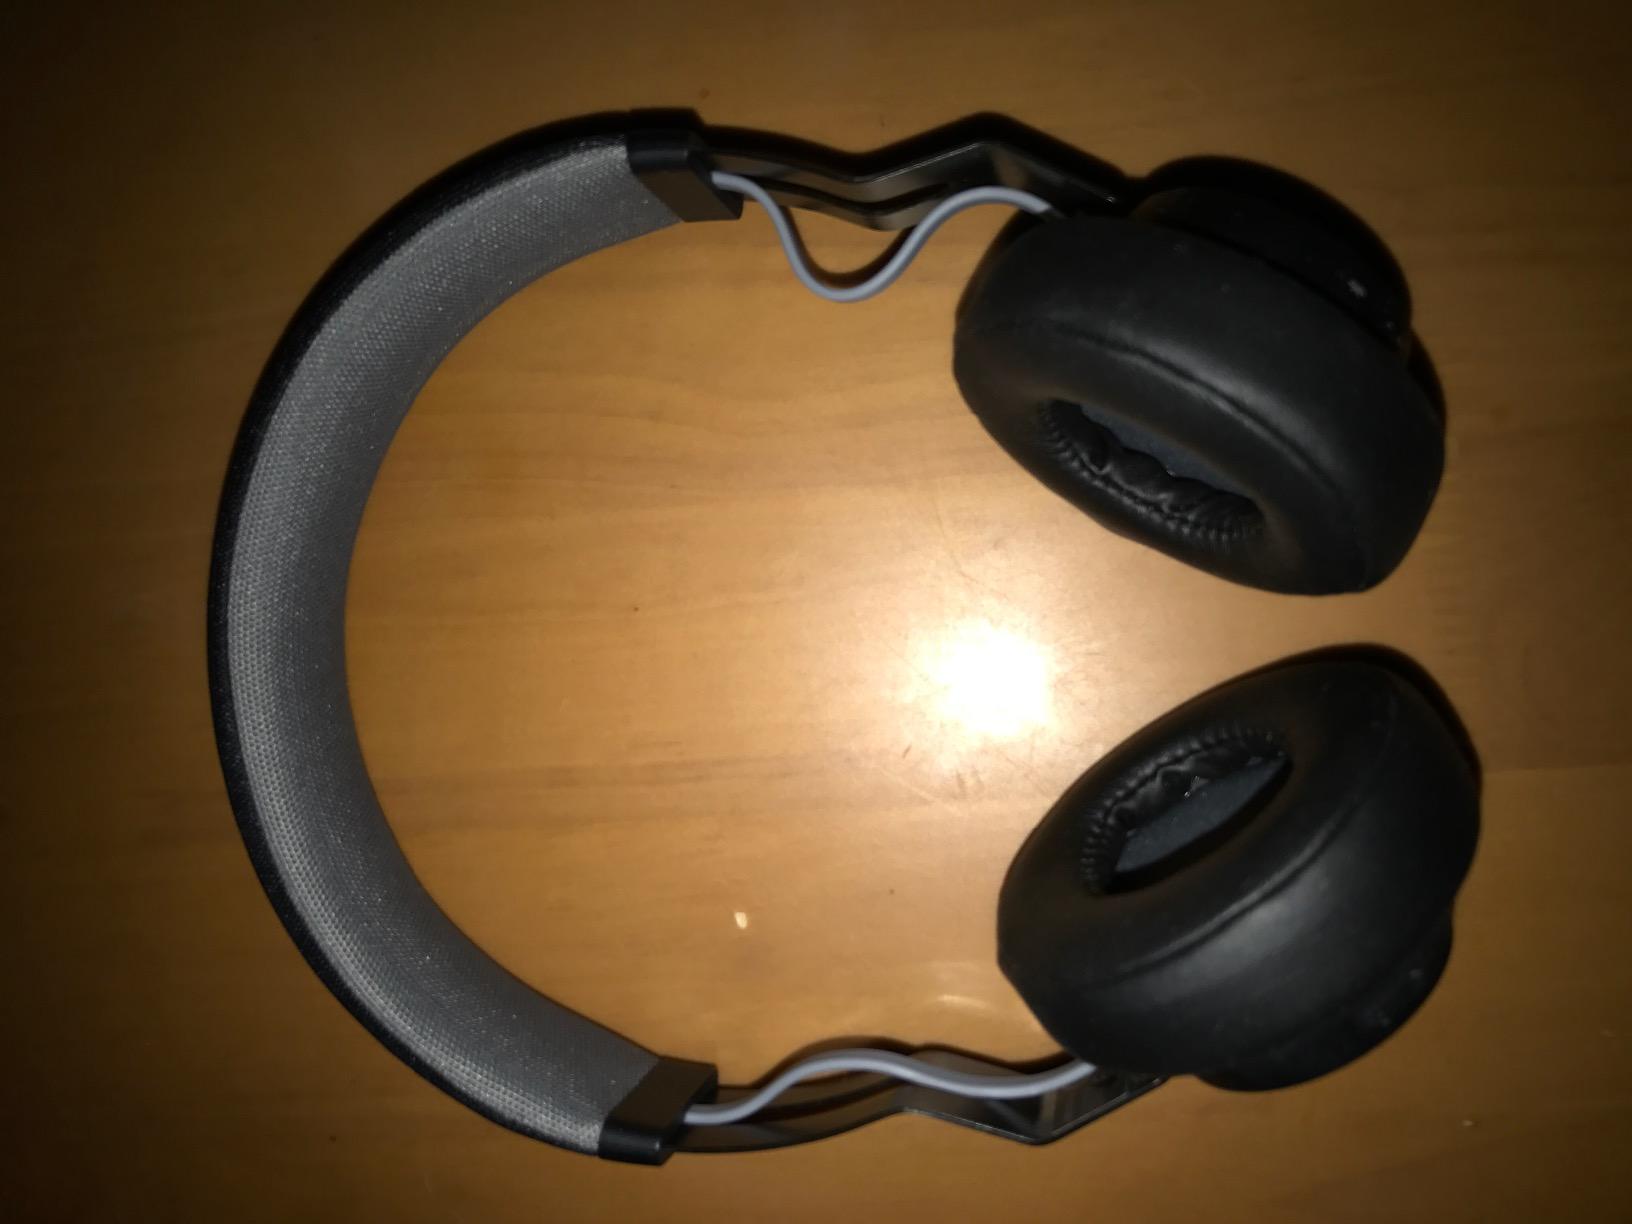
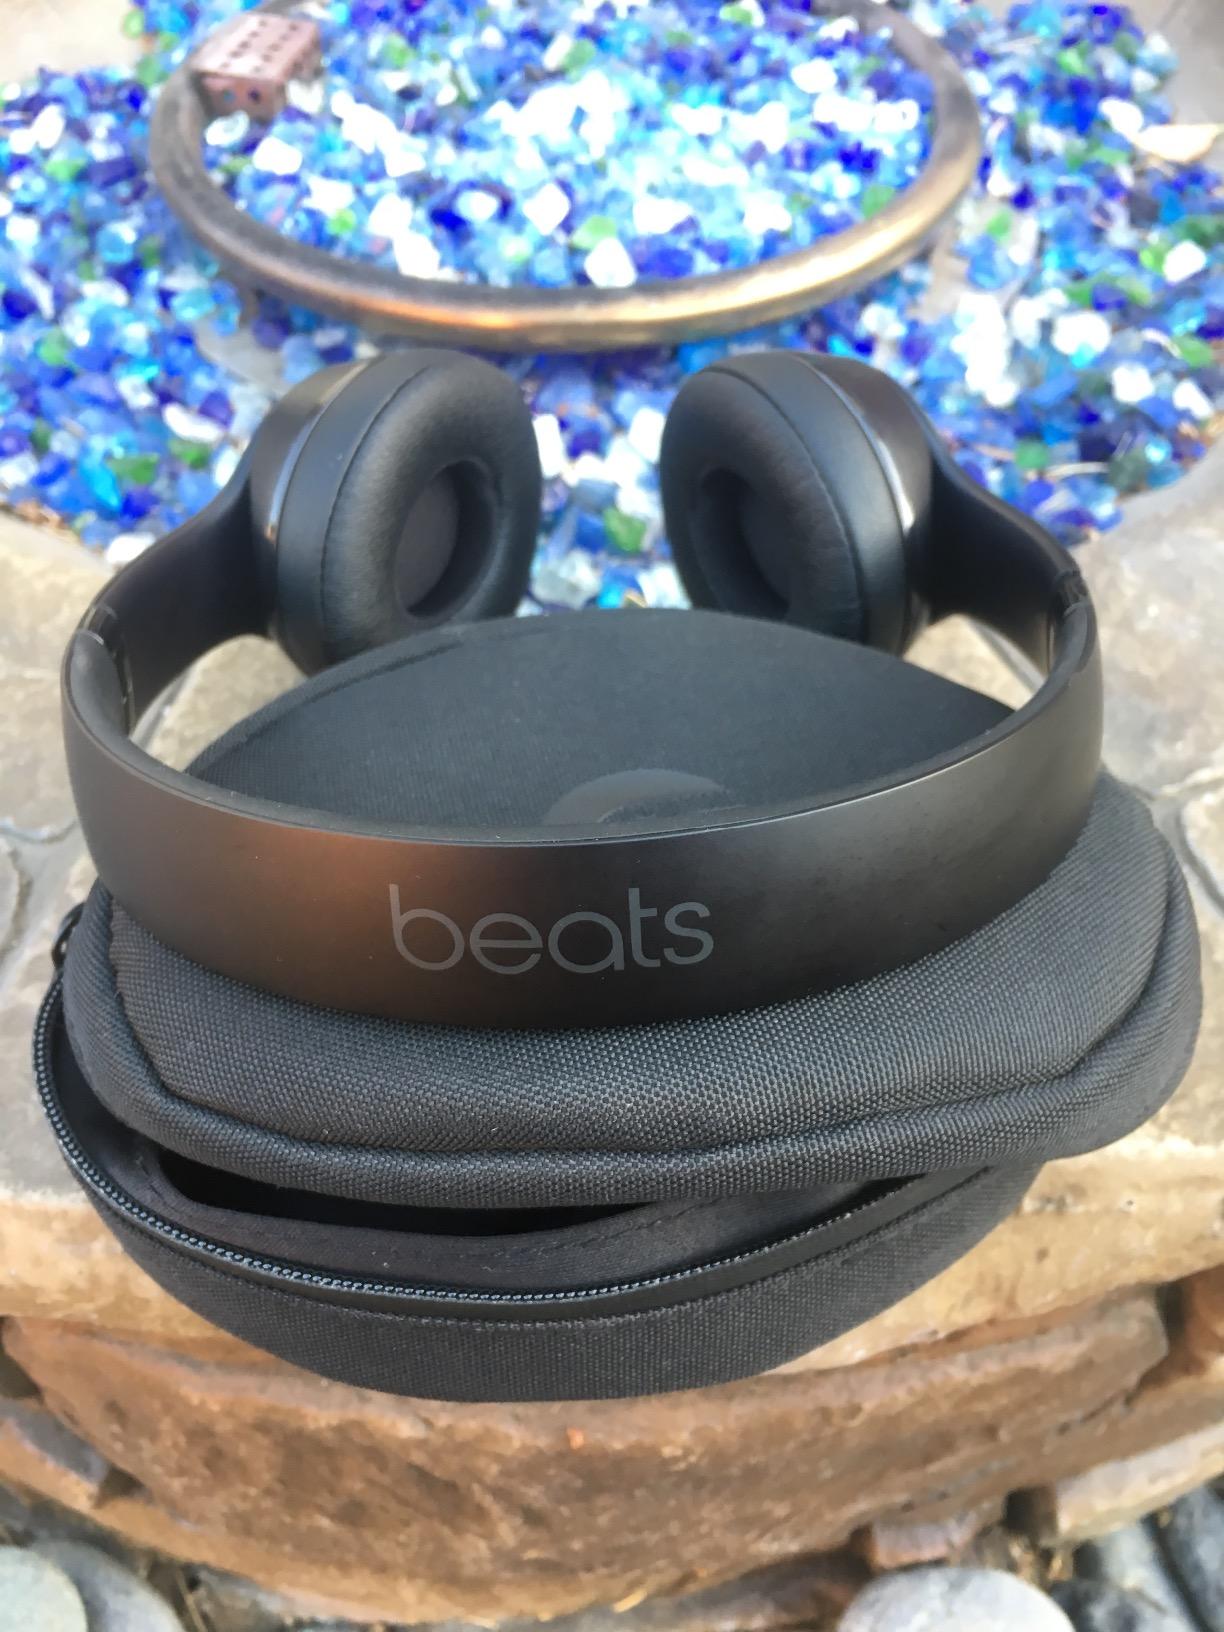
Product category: headphones
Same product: no